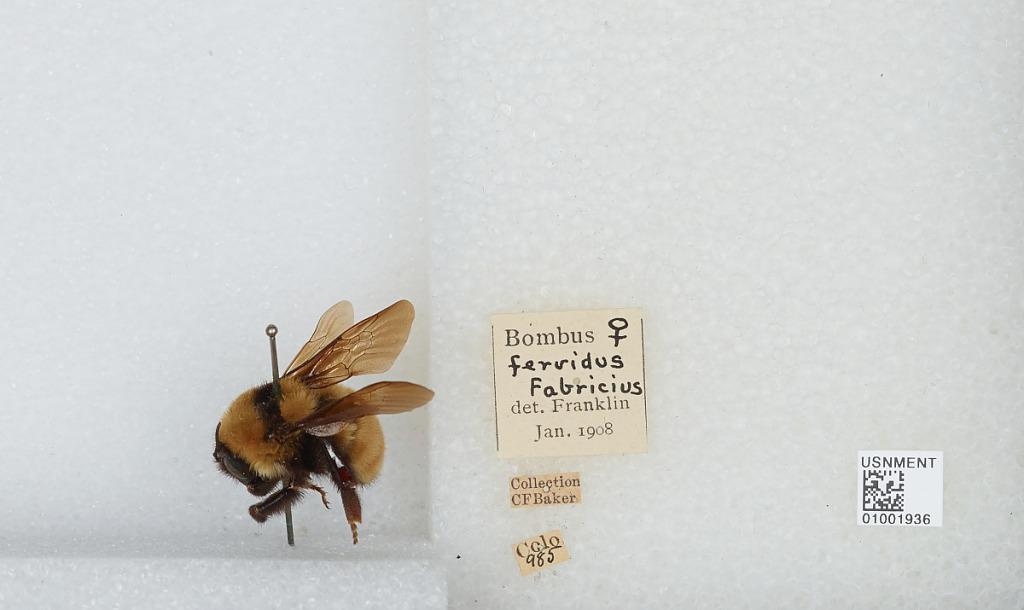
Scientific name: Bombus (Fervidobombus) fervidus fervidus (Fabricius)
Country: United States
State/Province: Colorado
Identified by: Franklin